Oki Electric Industry

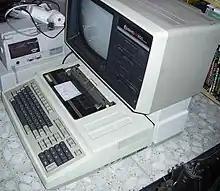
BMC IF 800 20 03 (1982)

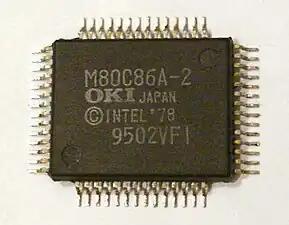
Semiconductor parts that were once manufactured

In May 1980, OKI launched the , which was a successful business-use PC business. It also added a facsimile business unit in search of private sector demand. In 1982, OKI introduced the world's first cash-recycling ATM, allowing deposited banknotes to be immediately used for withdrawal.